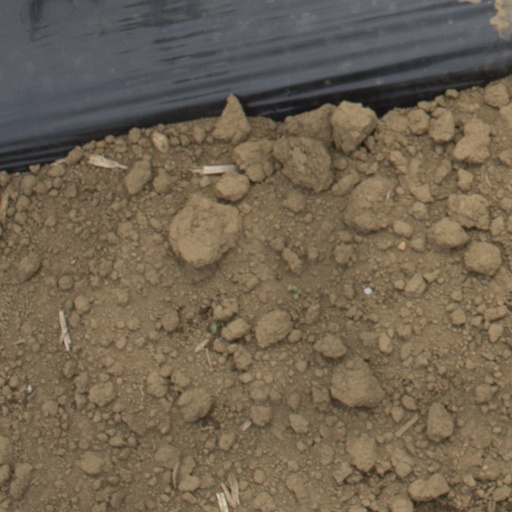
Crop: Jerusalem artichoke